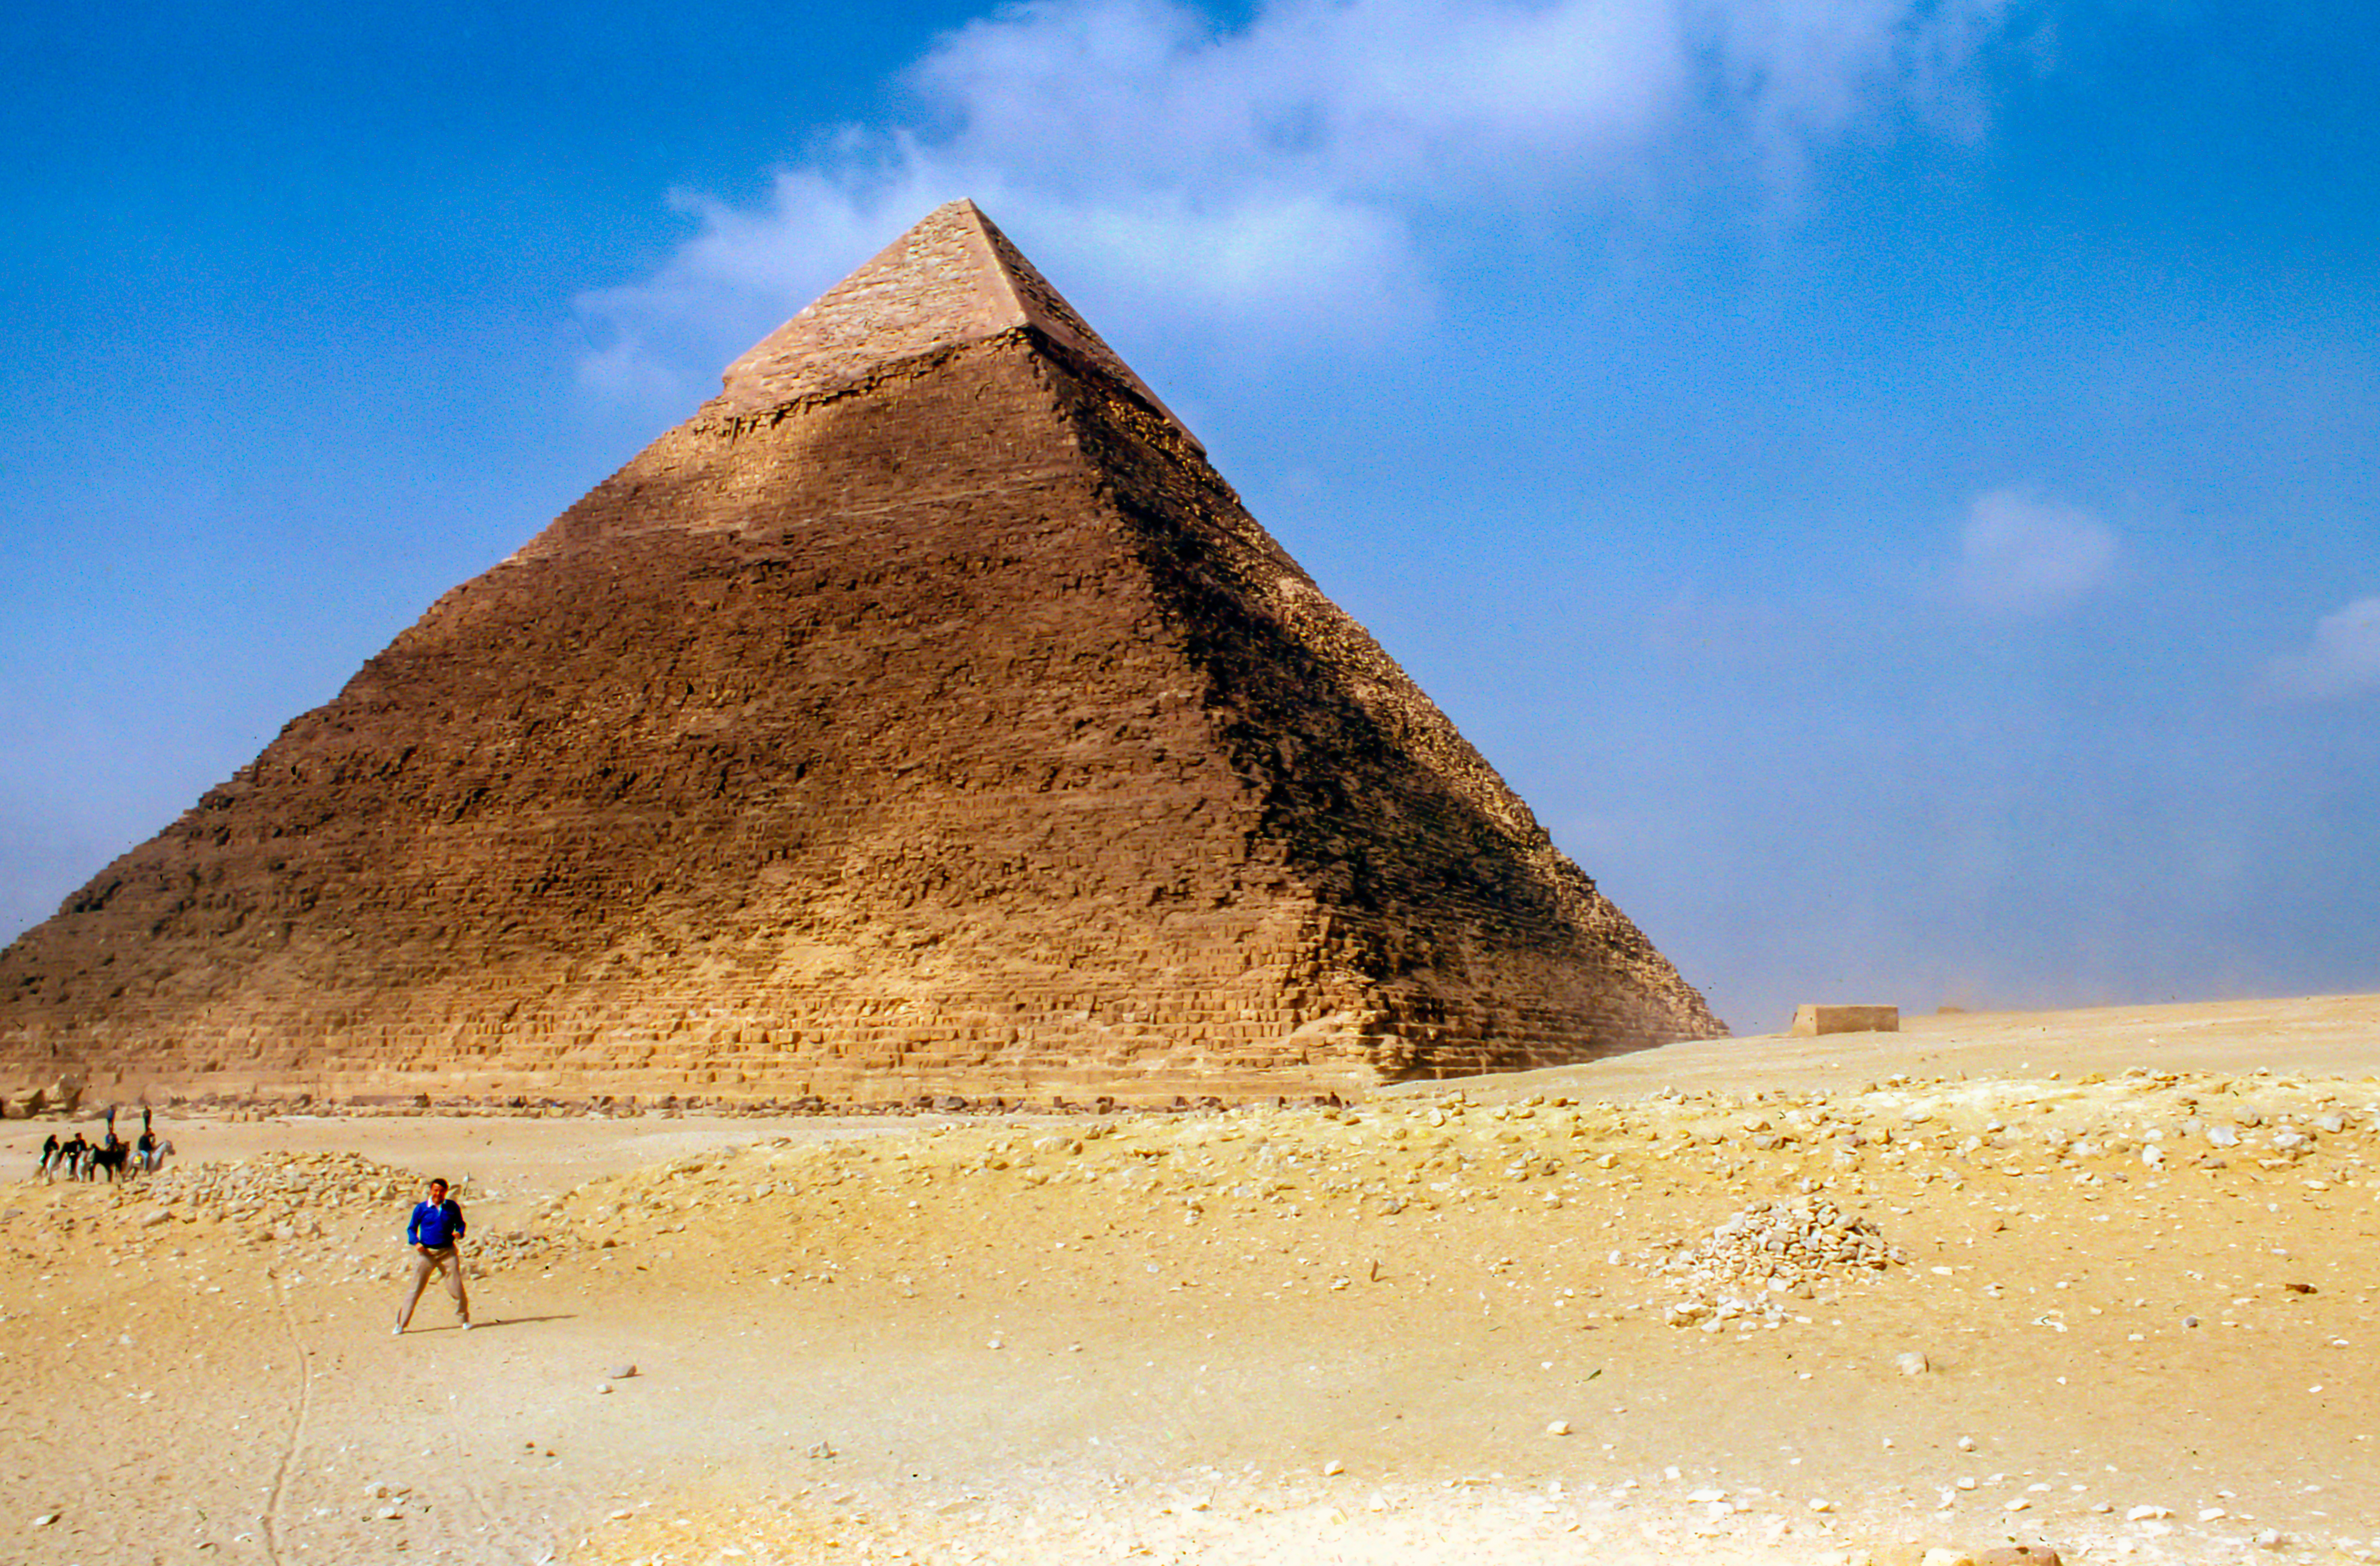
man, landscape, sand, desert, monument, pyramid, ancient, badlands, plateau, wadi